Uyghur Forced Labor Prevention Act

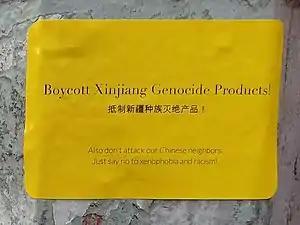

According to an August 2019 book by Han Lianchao, Vice President of Citizen Power Initiatives for China, forced labor is so commonplace in Xinjiang that it is difficult to separate the forced labor economy from the regular economy. Han estimates that there are 500,000 to 800,000 people held in the more than seventy prisons in Xinjiang and that these prisoners are used for forced labor in numerous industries. Han further suspects that the million Uyghurs in the Xinjiang internment camps are likely also used for forced labor in a similar manner. Han says that because Xinjiang supplies nearly 84 percent of China's cotton, any cotton, textile or garment products from China are likely tainted with forced labor. Han's study concludes that products of this forced labor system have entered into international commerce, including the US and Europe, and that governments, companies and consumers should assume that any cotton products sourced from China are the product of forced labor in Xinjiang (XUAR). The report recommended banning certain imports from Xinjiang to the United States.